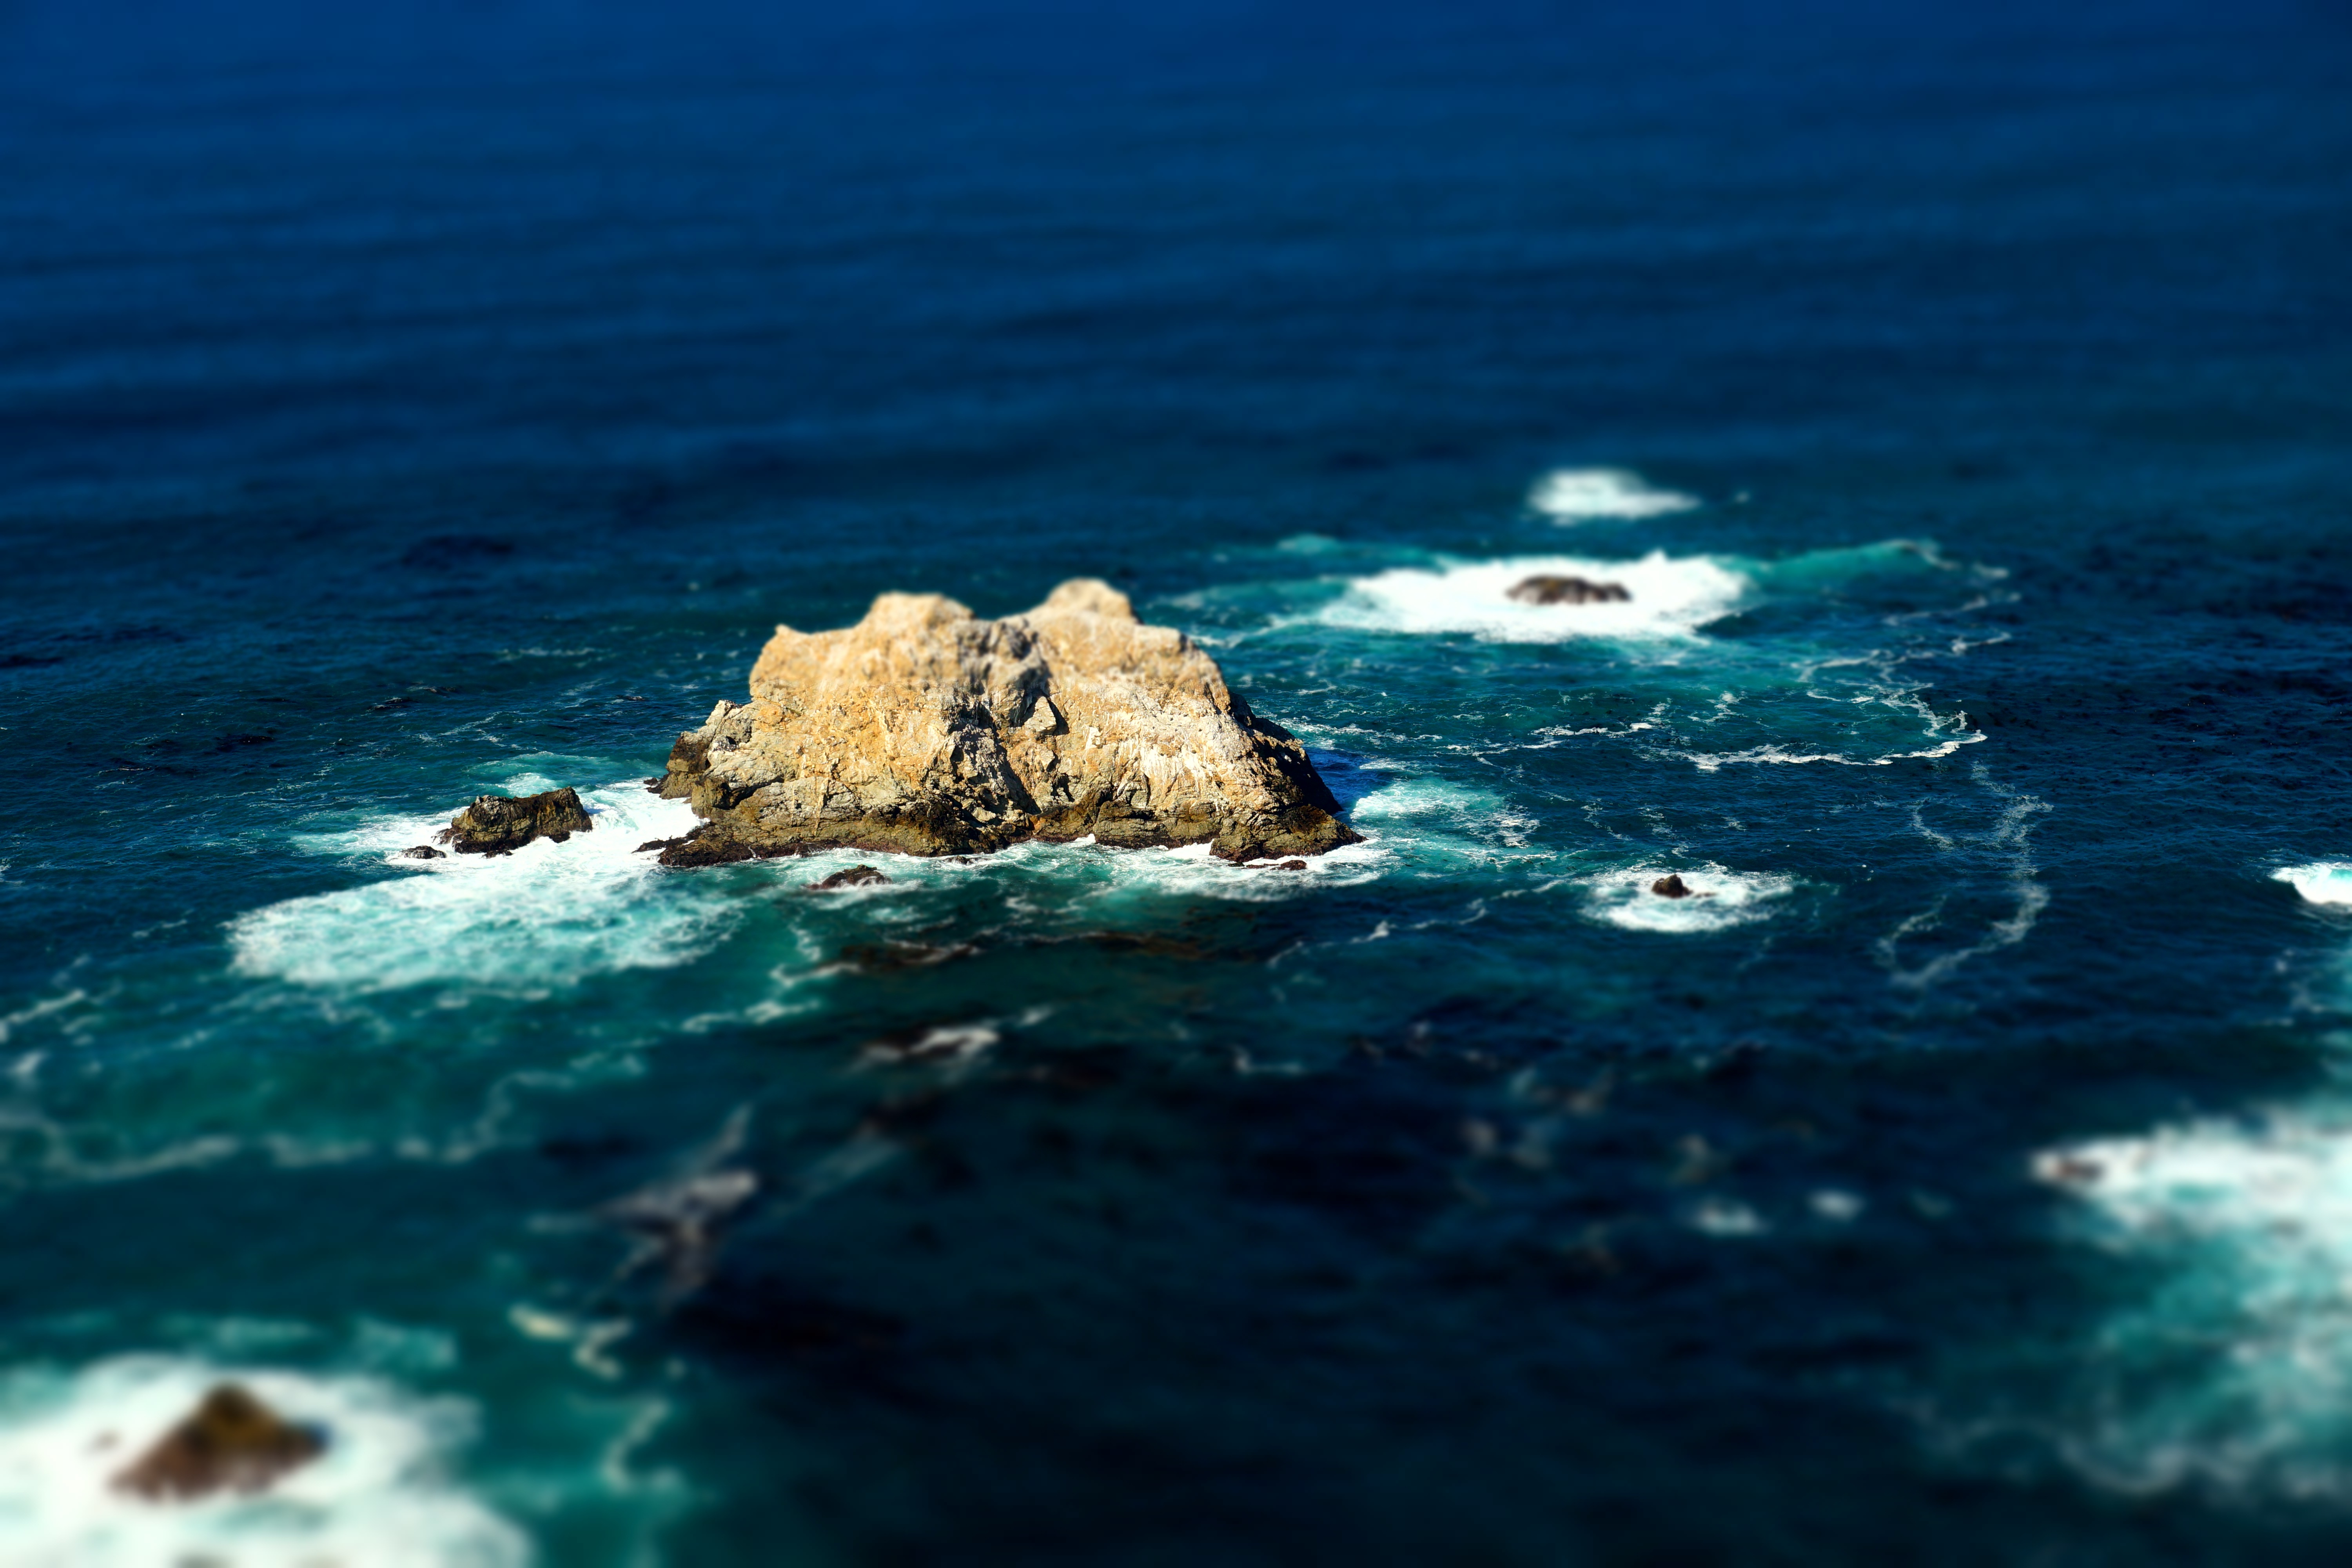
sea, coast, rock, ocean, wave, underwater, terrain, reef, target, bedrock, islet, wind wave, marine biology, lonely rock